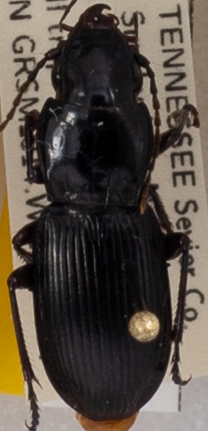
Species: Pterostichus acutipes acutipes
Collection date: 2021-09-14
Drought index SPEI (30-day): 1.442
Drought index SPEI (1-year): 1.28
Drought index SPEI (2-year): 2.09